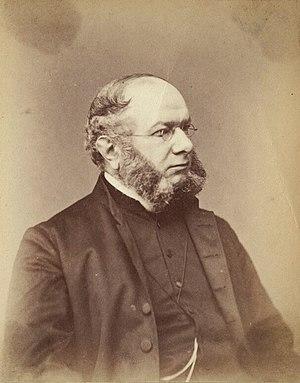
Le doyen de Saint-Paul est le chef du chapitre de la Cathédrale Saint-Paul de Londres. Le doyen de Saint-Paul est également doyen de l'Ordre de l'Empire britannique.